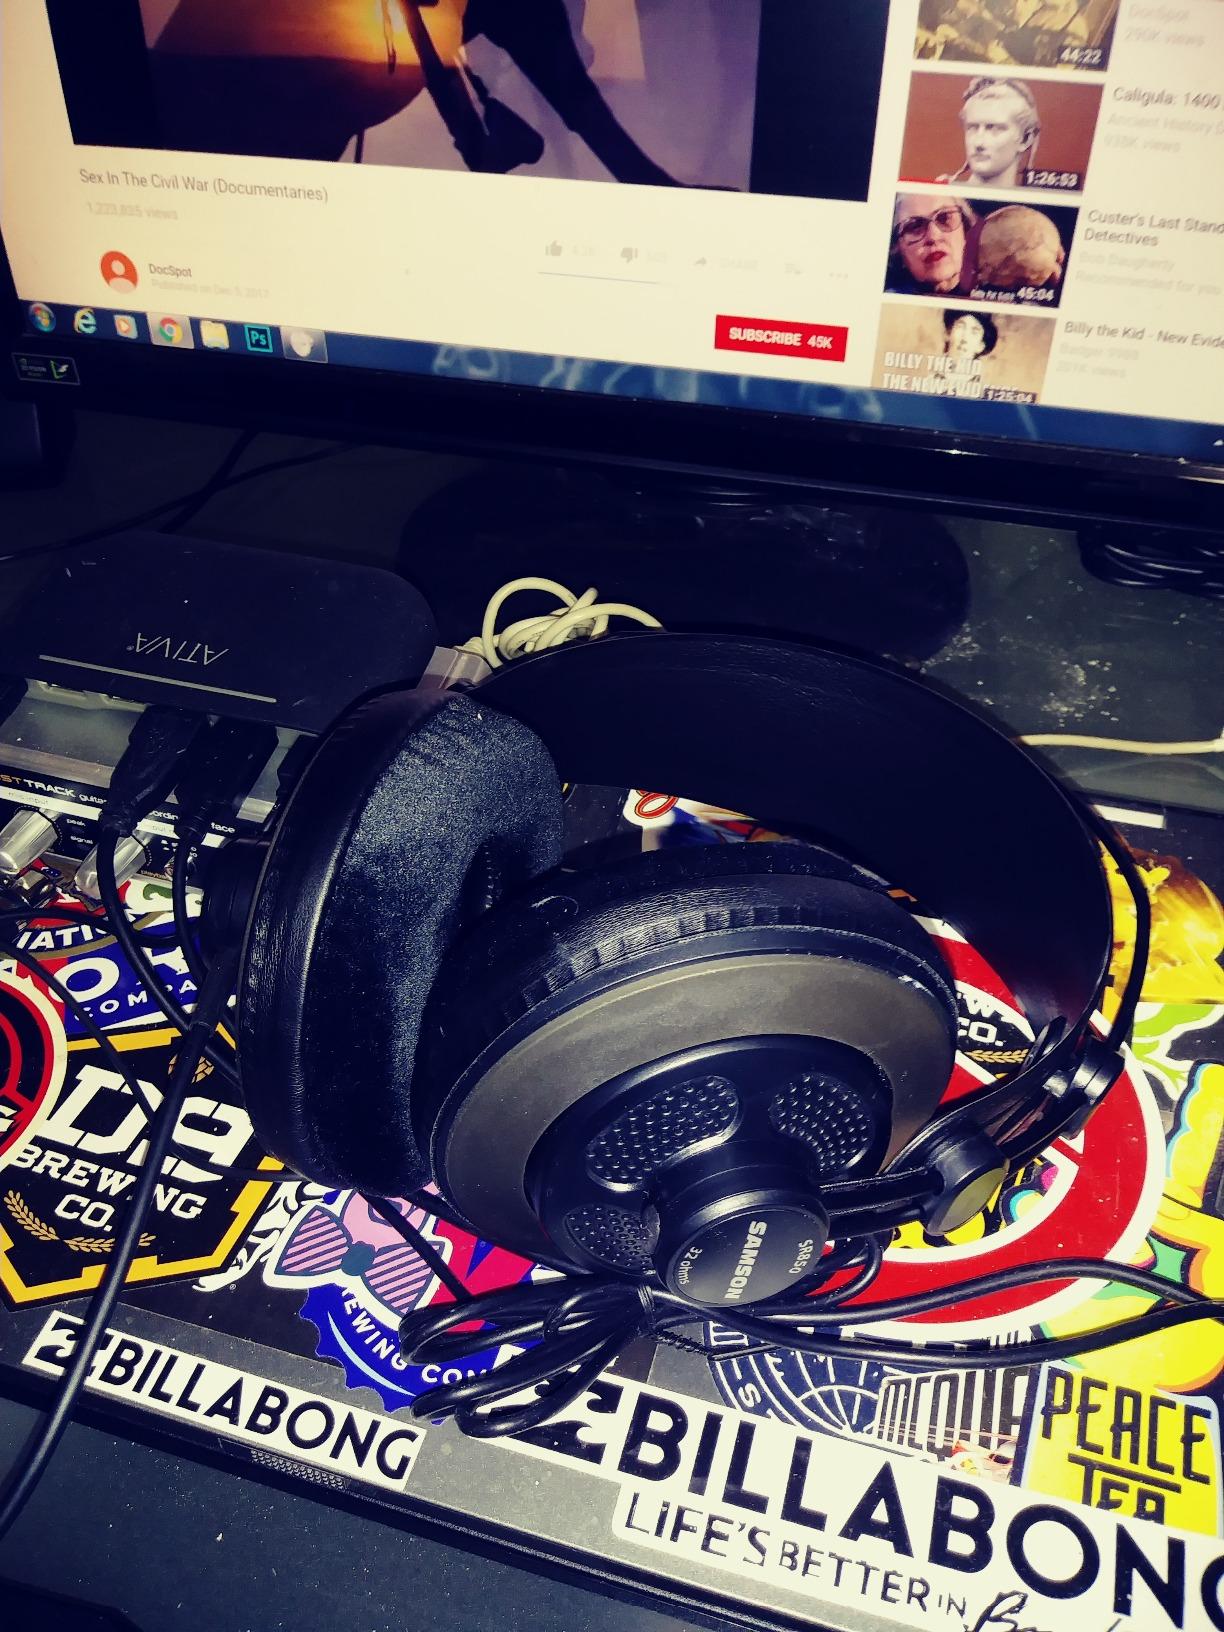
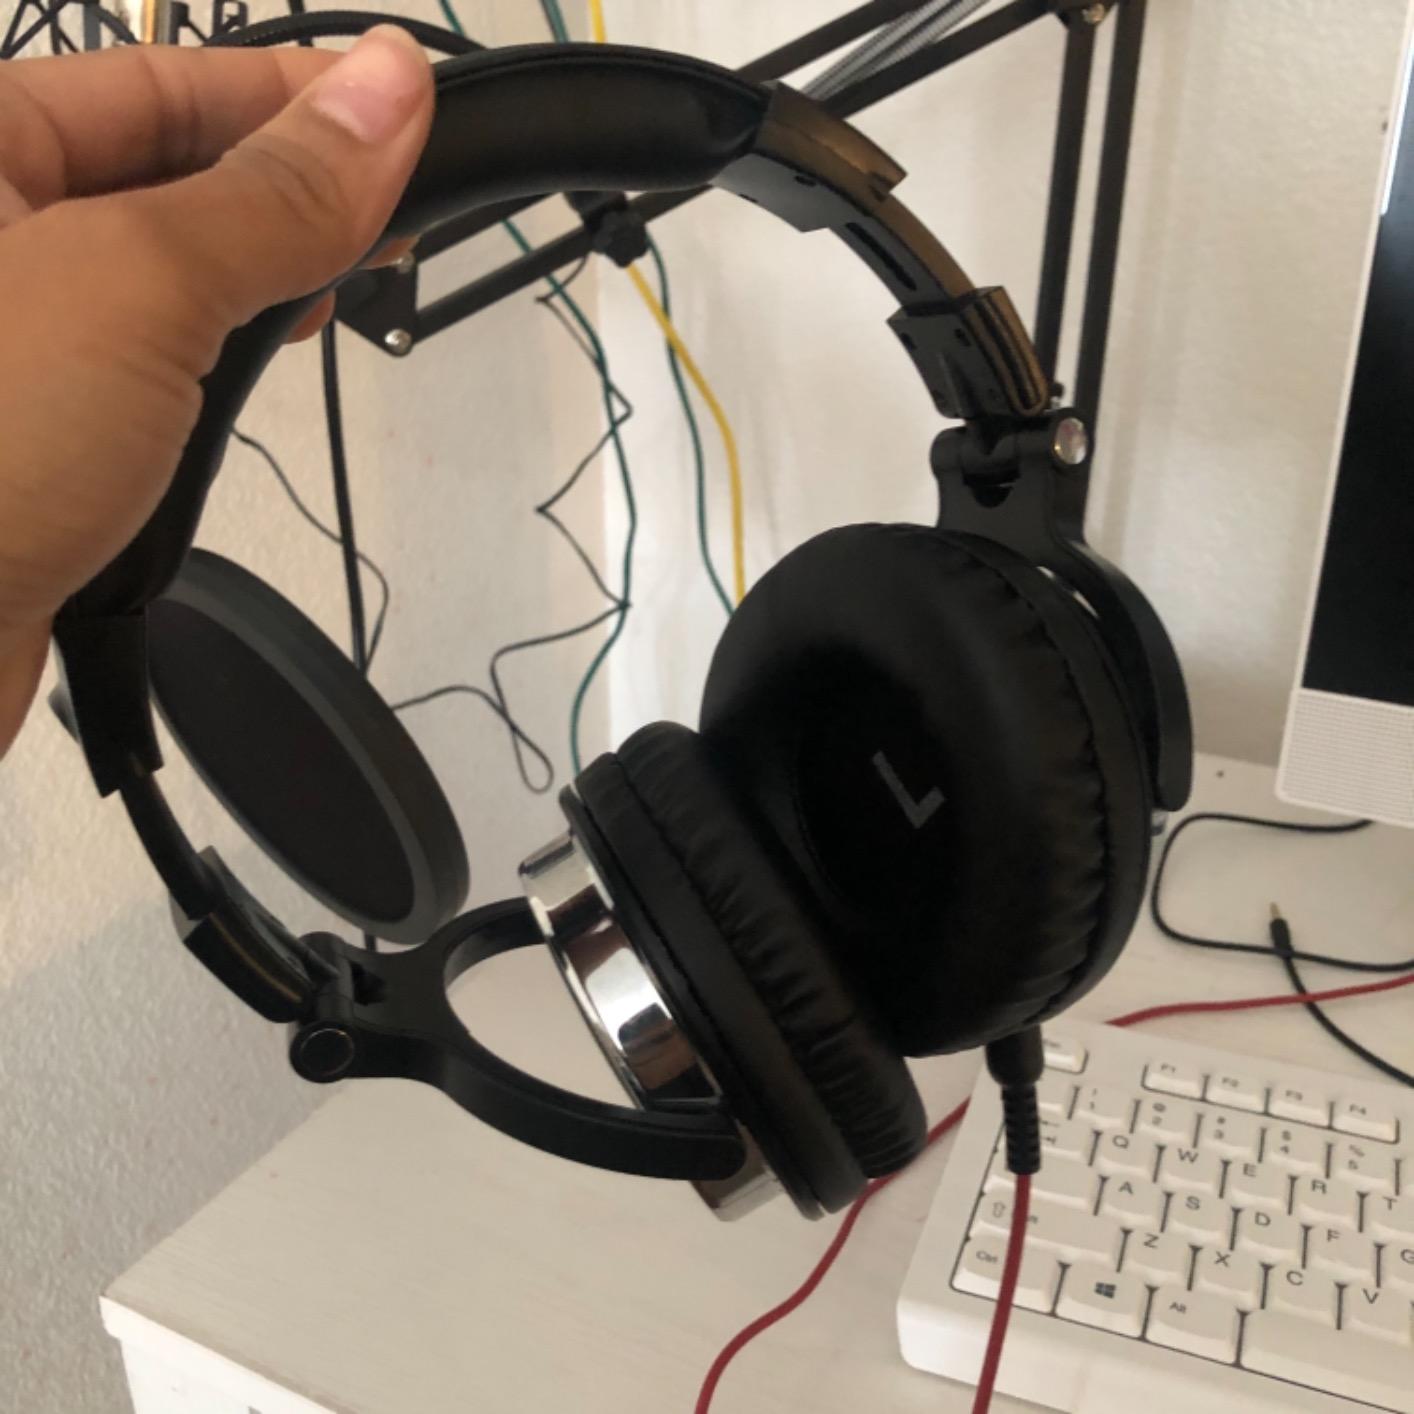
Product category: headphones
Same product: no